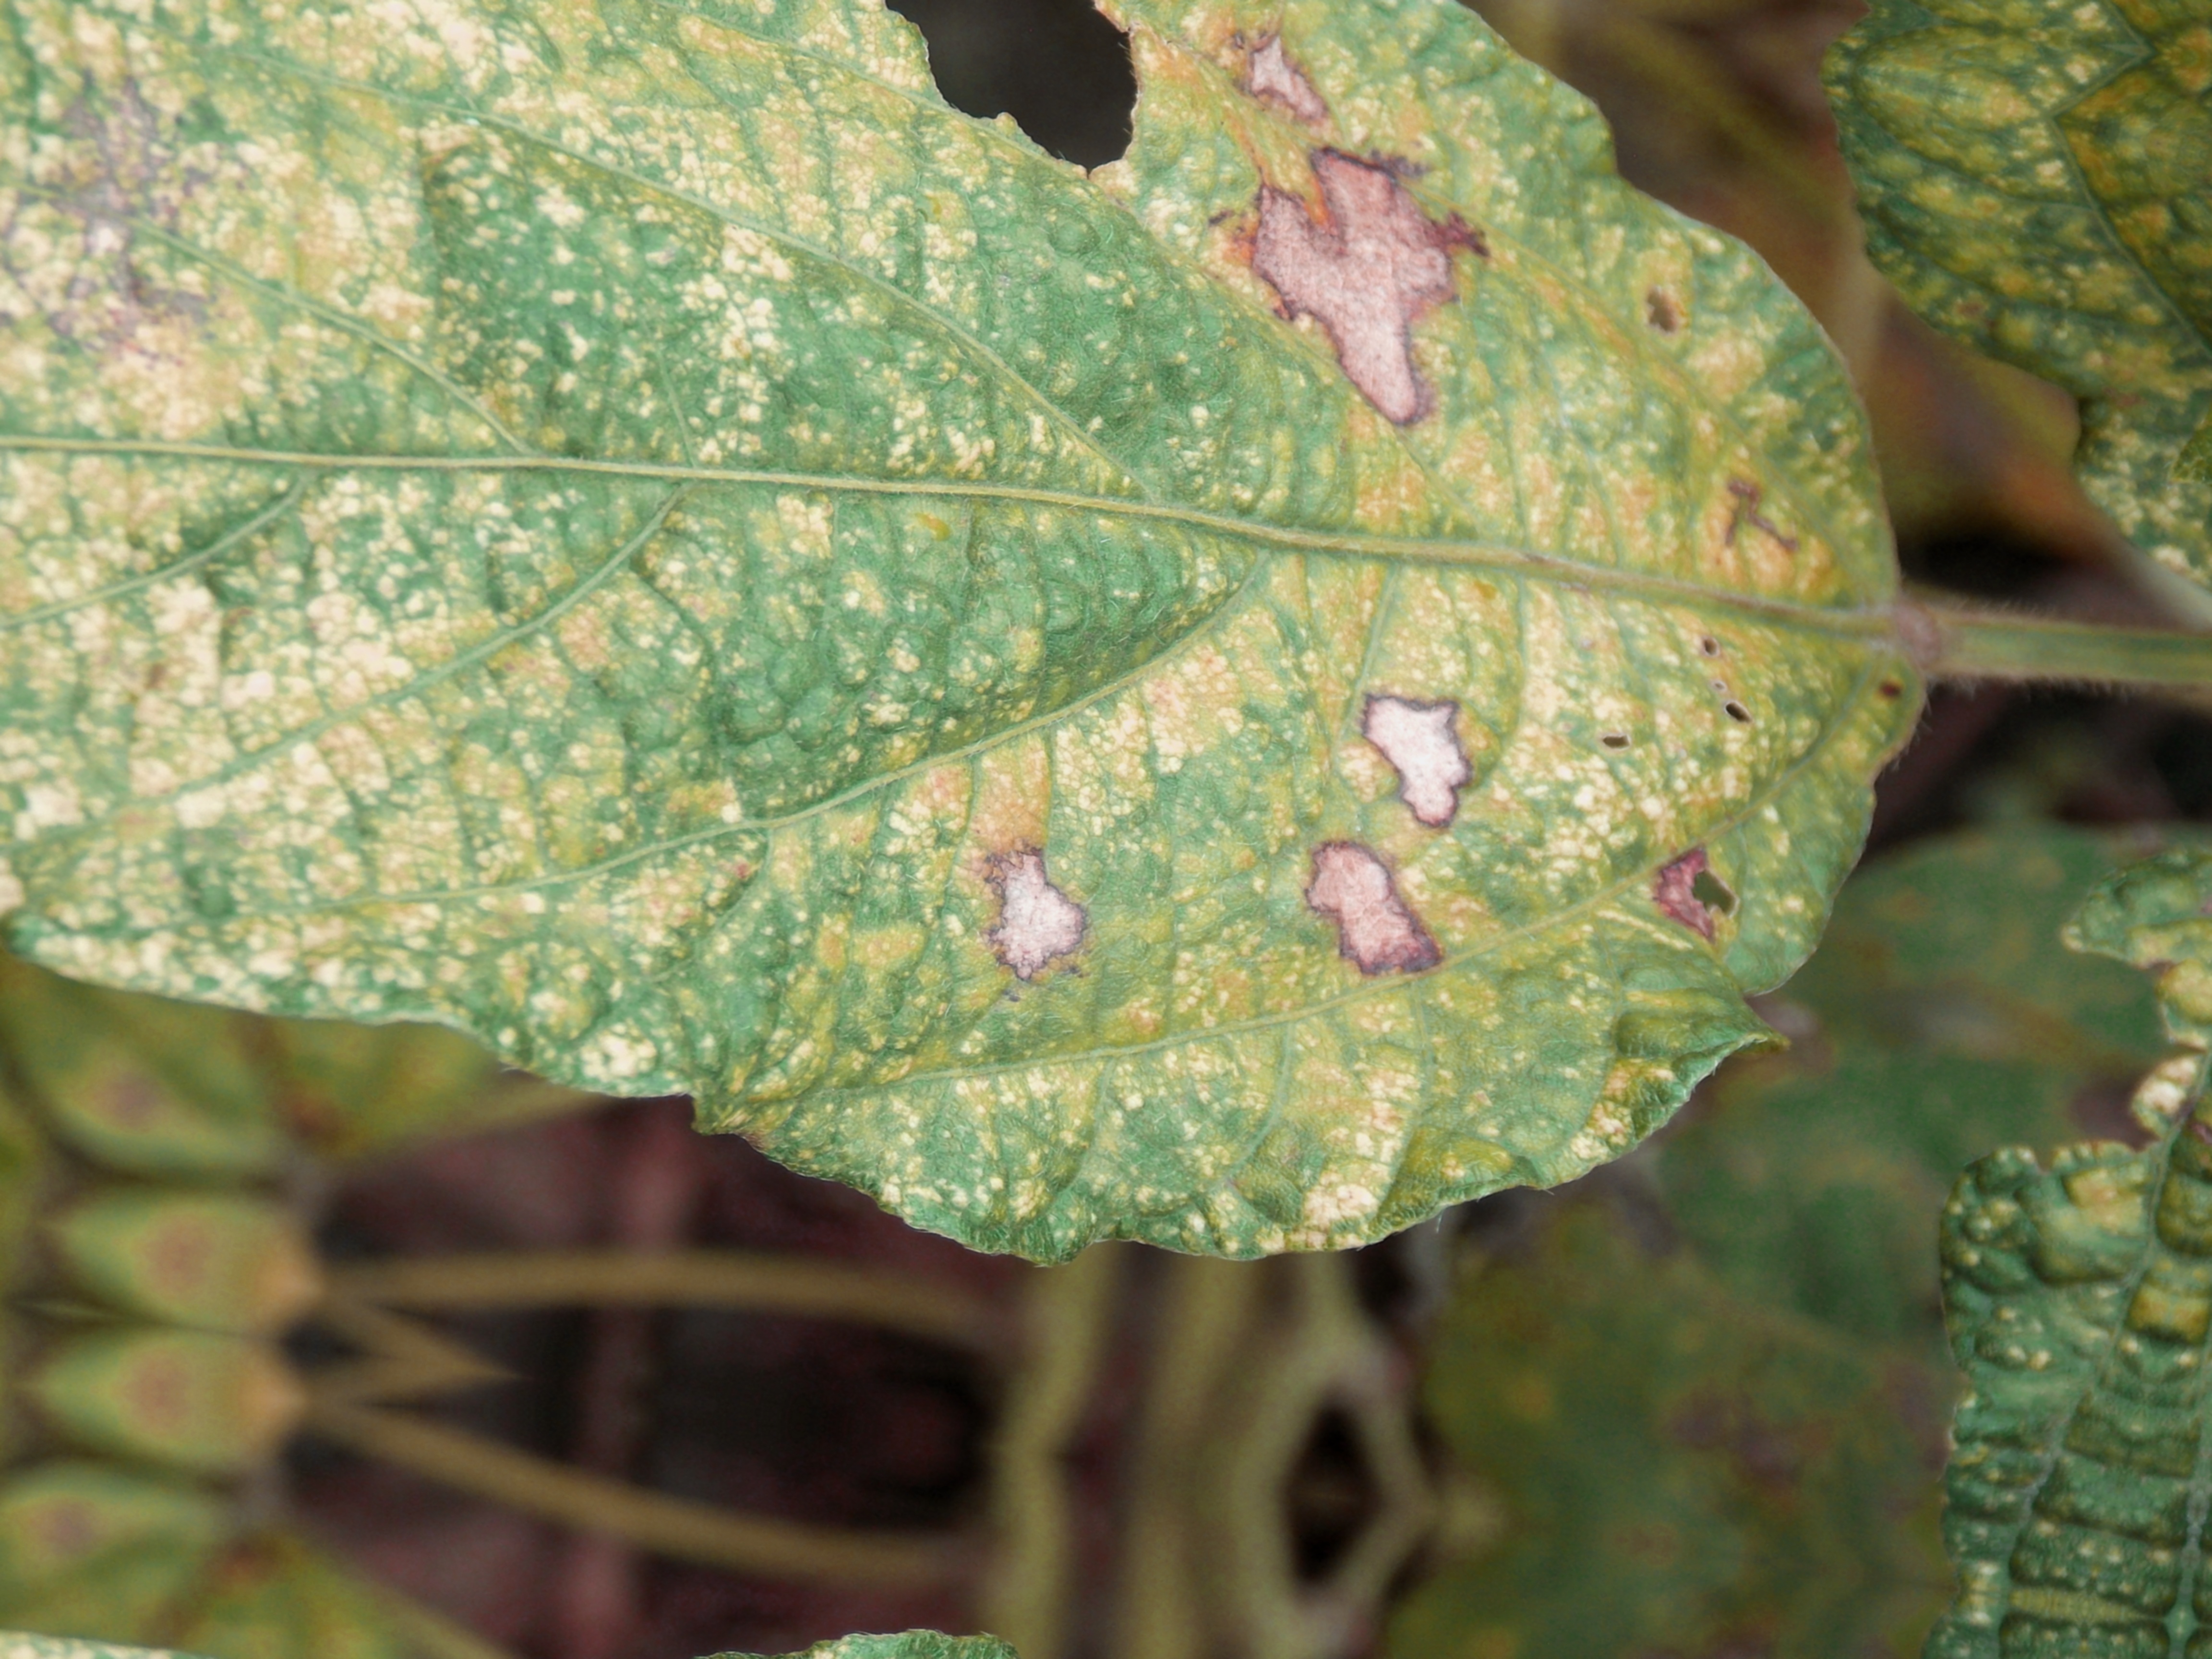
Label: Disease